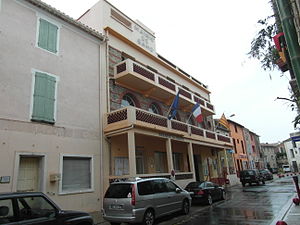
Baho
Rådhuset i Baho
Rådhuset i Baho
Baho er en by og kommune i departementet Pyrénées-Orientales i Sydfrankrig.